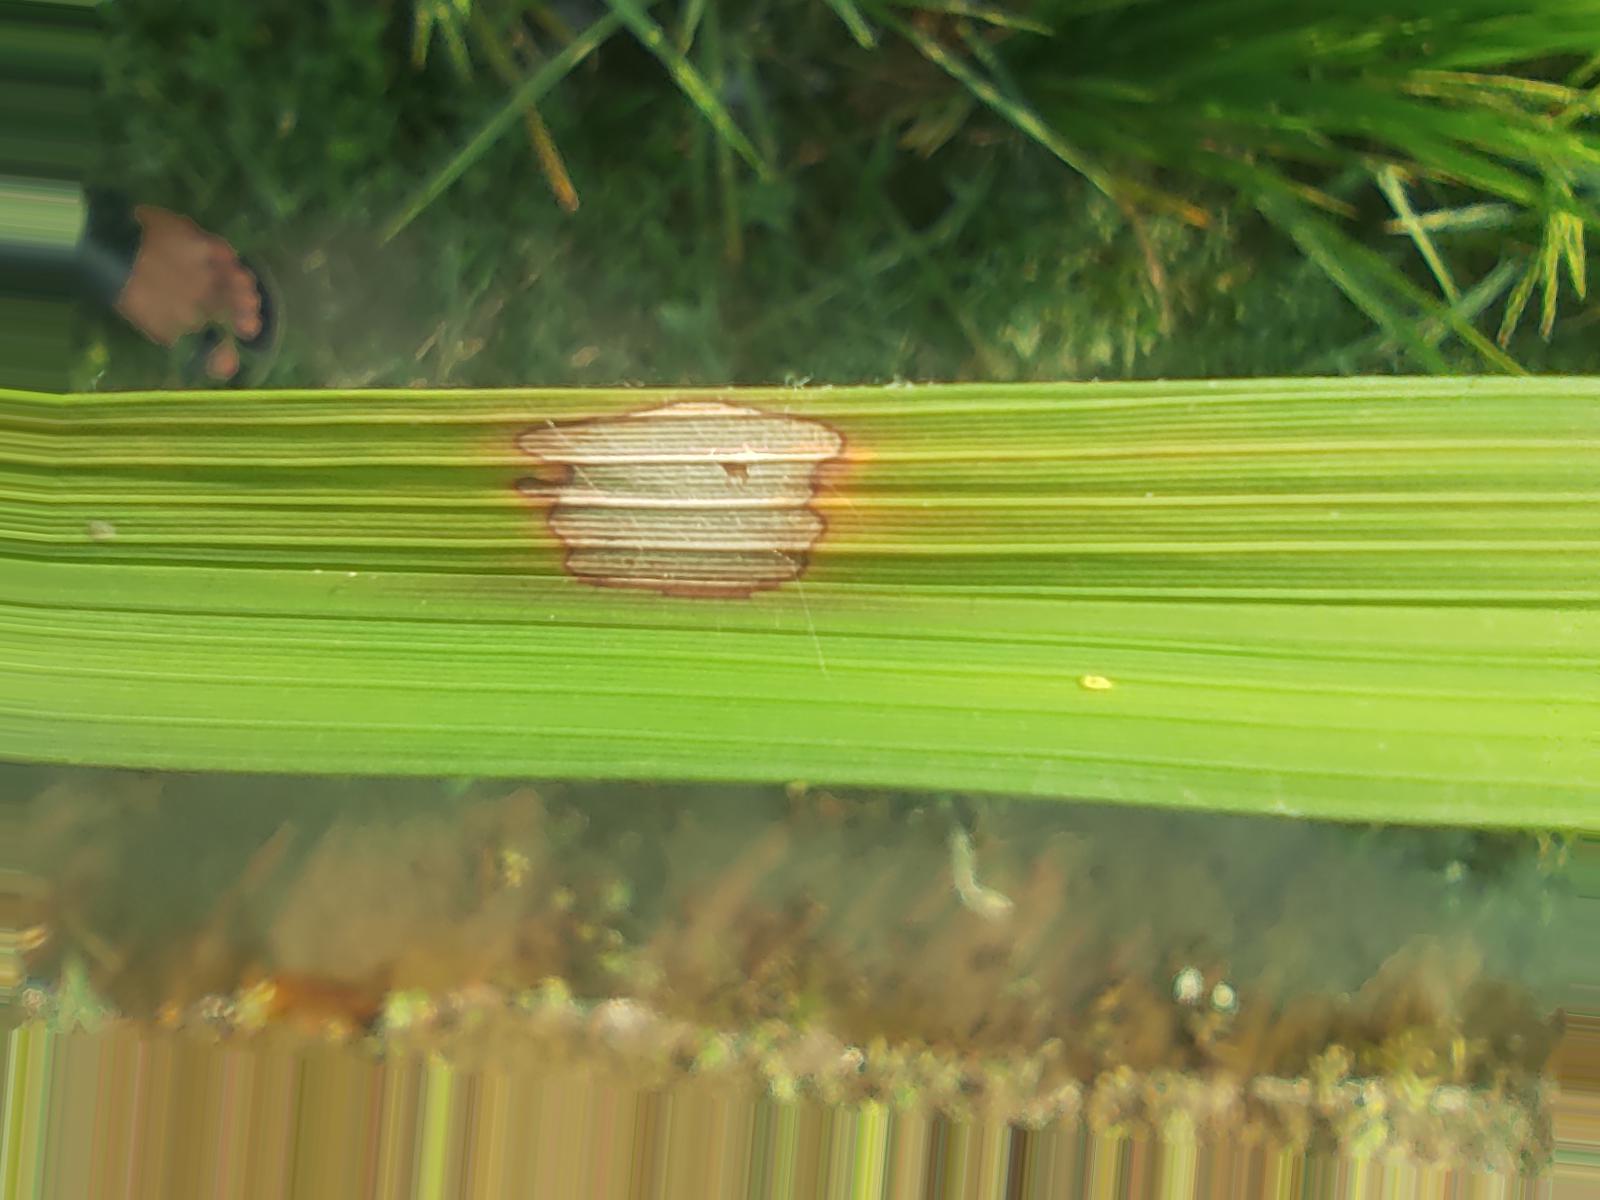
Nhãn: Bệnh Đốm Vằn ( Khô vằn ) ( Sheath Blight )